Robert Irvine

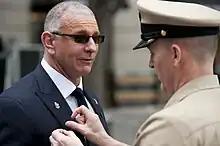
Irvine being made an honorary chief petty officer of the US Navy in May 2015 at Washington, D.C.

Irvine has been involved with the Children Uniting Nations charity that was founded by southern California socialite Daphna Ziman. He was one of a team of celebrity chefs who participated in their fundraising dinner for the 77th Academy Awards in 2005 in addition to serving as Head Chef at their 78th Academy Awards dinner in 2006. Irvine is a member of the Council of Chefs, Cora's charity dedicated to helping hungry children.